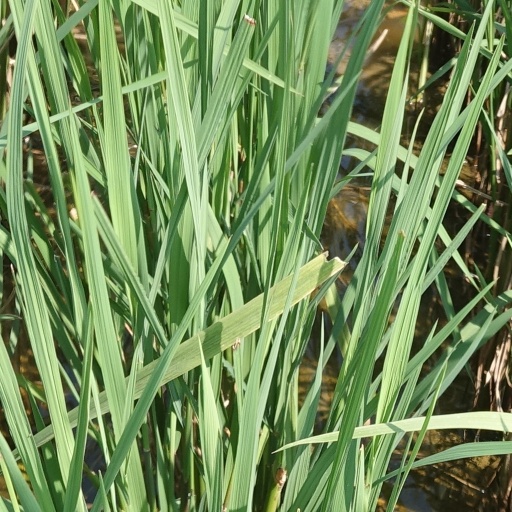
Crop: rice